Greater Cleveland Regional Transit Authority

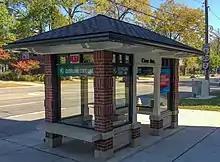
A typical station along Clifton Boulevard on The Cleveland State Line Bus rapid transit

In December 2014, RTA opened a second bus rapid transit to serve the western suburbs of Cleveland as well as a larger portion of downtown, including Cleveland State University. Cleveland State purchased naming rights to the route. The line carries a "55" designation, the same bus route number used by the BRT's predecessor.